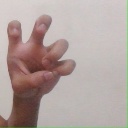
अक्षर: छ